Edith Evans Asbury

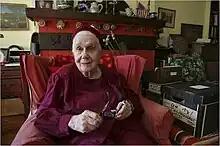
Asbury circa 2005

Edith Evans Asbury (née Snyder; June 30, 1910 – October 30, 2008) was an American journalist who spent nearly 30 years as a reporter with "The New York Times".